Granville Brothers Aircraft

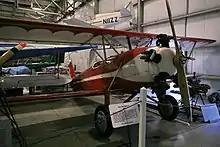
Granville Brothers Model A

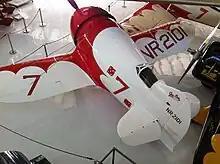
Airworthy Gee Bee R-2 Super Sportster replica at Fantasy of Flight

A Model E replica was flown and wrecked before being donated to the Evergreen Aviation & Space Museum in McMinnville, Oregon.